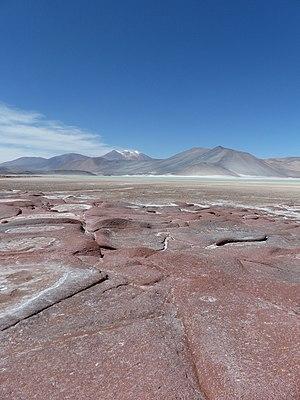
Le Salar de Talar est un désert de sel situé dans la Région d'Antofagasta, à la limite nord de la Puna de Atacama, un plateau d'Amérique du Sud situé dans la partie centrale de la cordillère des Andes, dans la moitié méridionale de l'Altiplano, à la frontière entre l'Argentine et le Chili à une altitude de 3 950 m au dessus du niveau de la mer. Ce complexe salin s'étend sur une superficie de 46 km².